Karl-Heine-Strasse

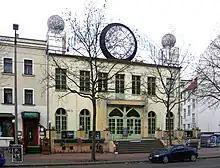
The "Schaubühne"

The Schaubühne Lindenfels (litt.: Lindenfels performance stage) consists of a former ballroom where plays and concerts are staged, as well as a café-restaurant, and the "Grüne Salon" (litt.: green room) used as an arthouse cinema.